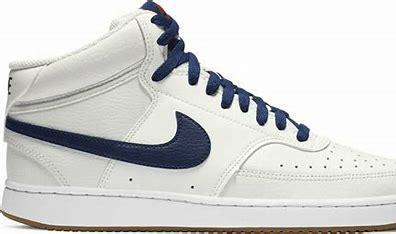
Brand: Nike
Model: Court